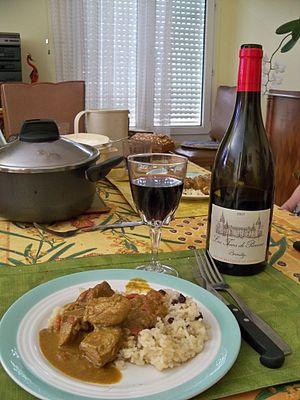
Colombo de porc et bouteille de Brouilly AOC
La cuisine antillaise combine les traditions culinaires de tous les peuples qui ont fait escale dans cette région du monde. Des grillades épicées des Indiens caraïbes en passant par le calalou africain, la brandade de morue française ou le colombo indien, c'est toute une large palette gastronomique qui compose cette cuisine dont l’art culinaire reflète la manière d'être et de vivre d'un peuple, mais aussi son histoire.